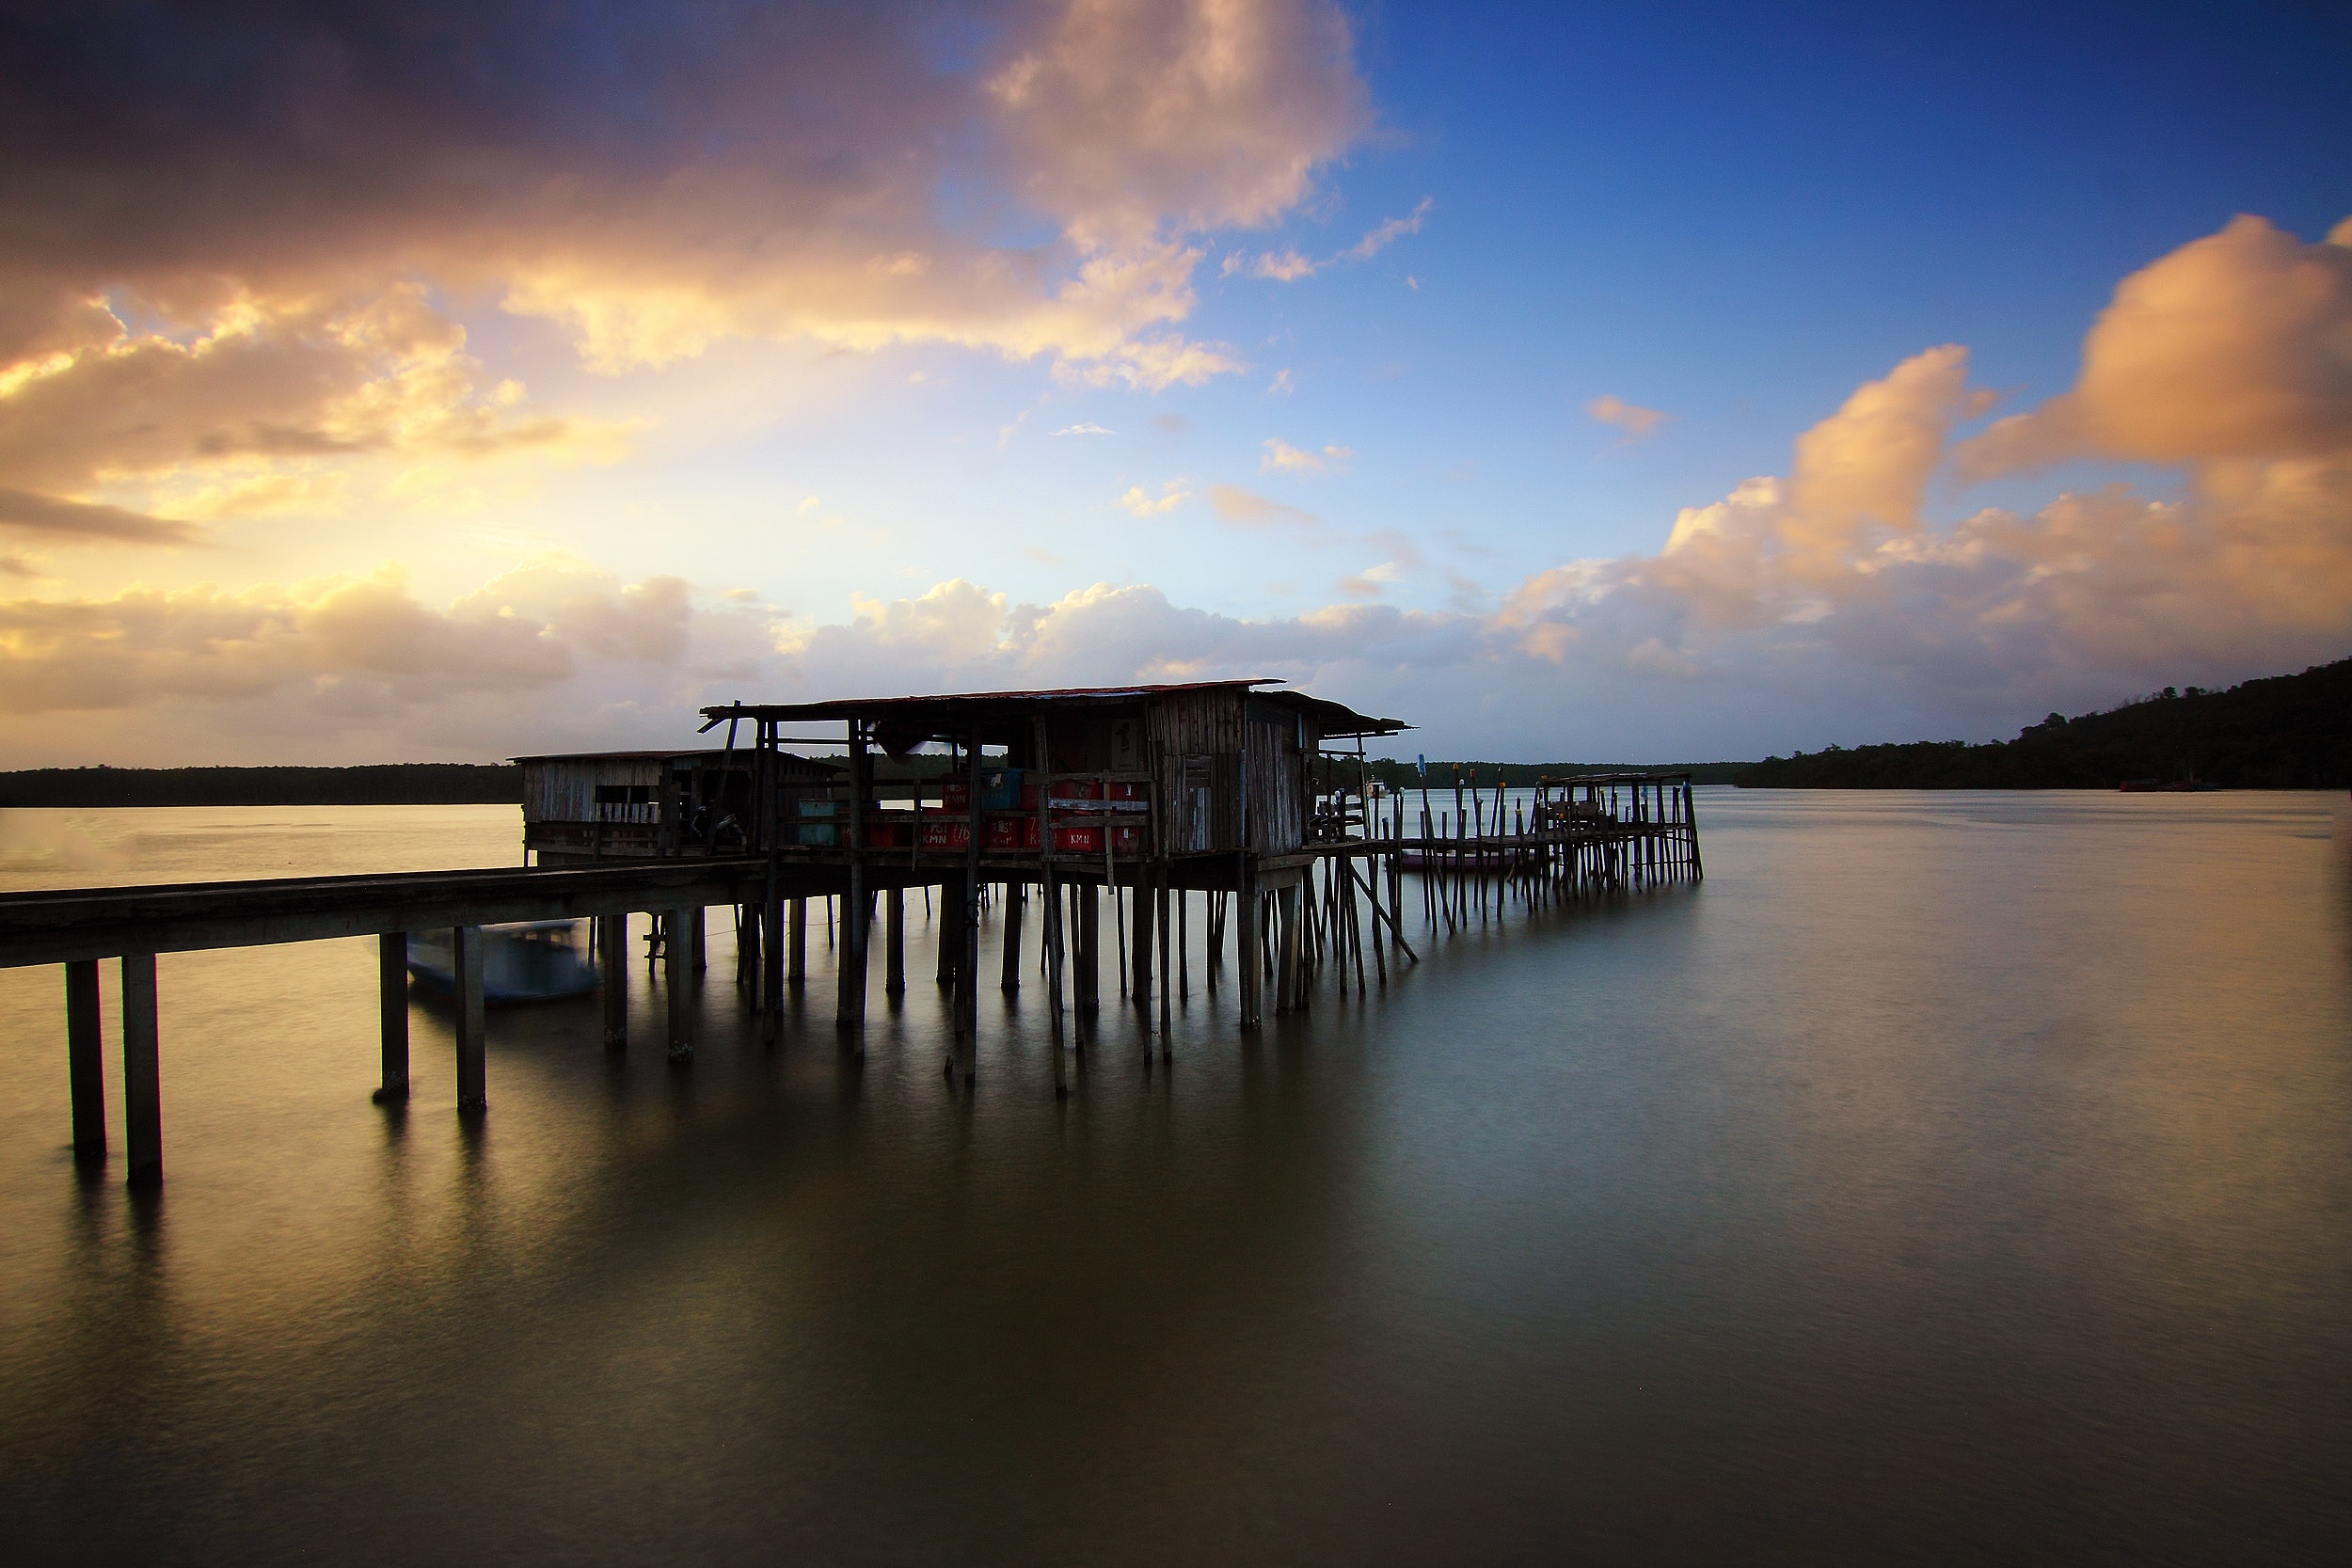
sky, pier, water, nature, cloud, reflection, dock, sea, horizon, lake, sunset, morning, evening, shore, dusk, reservoir, calm, coast, ocean, sunrise, river, landscape, dawn, lake district, photography, bay, nonbuilding structure, vacation, loch, house, inlet, meteorological phenomenon, sound